Jorge Pelicano

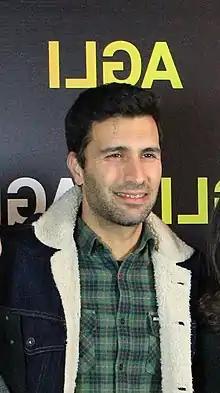

Jorge Eduardo Gil Pelicano (born 1977 in Figueira da Foz) is a Portuguese documentary filmmaker and television reporter, whose works feature economic and environmental impact issues, influence the global LGBT film community, and have been featured at international festivals including DOK Leipzig, Trento Film Festival, and CineEco.